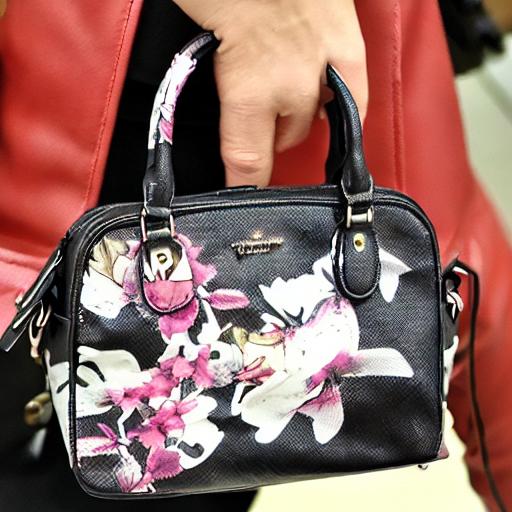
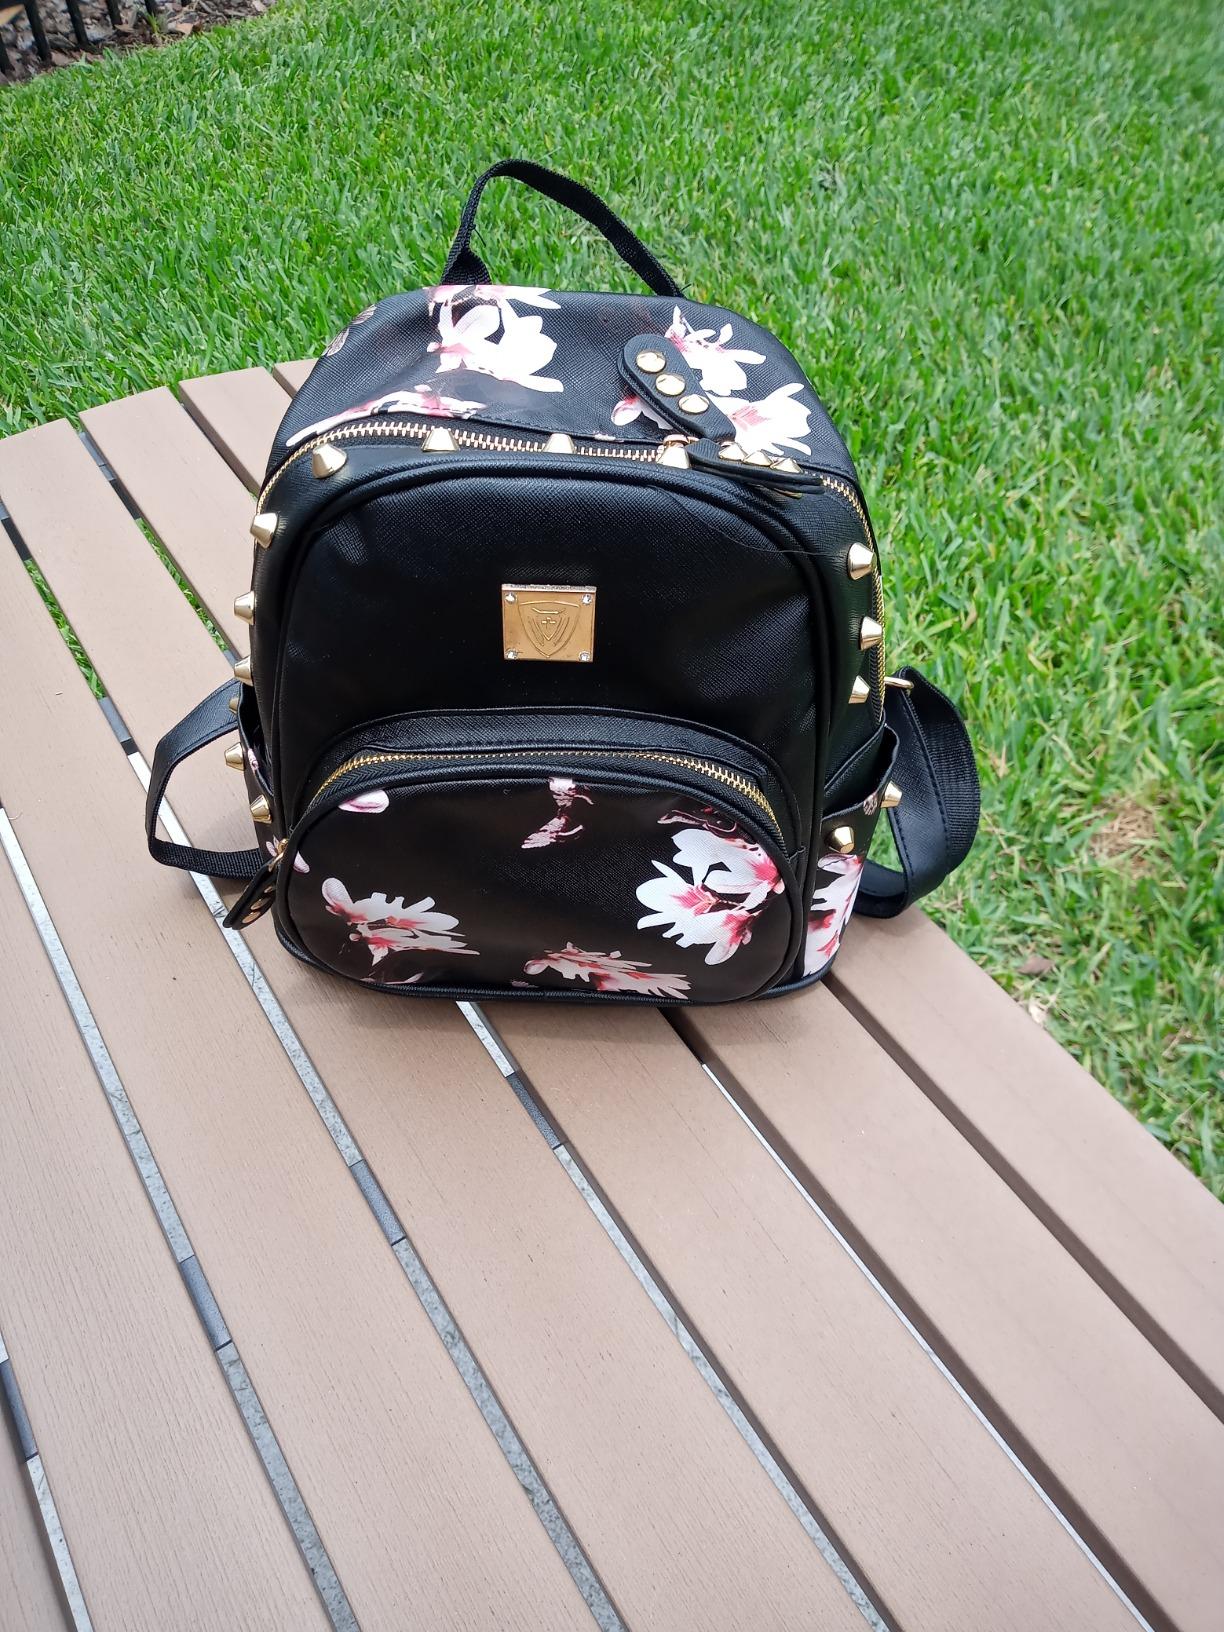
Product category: accessories_handbag
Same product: no